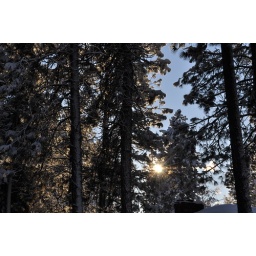
Sun through the trees near my house